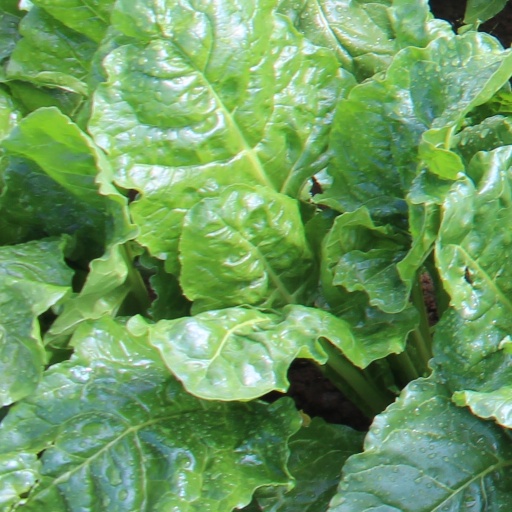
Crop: sugar beet